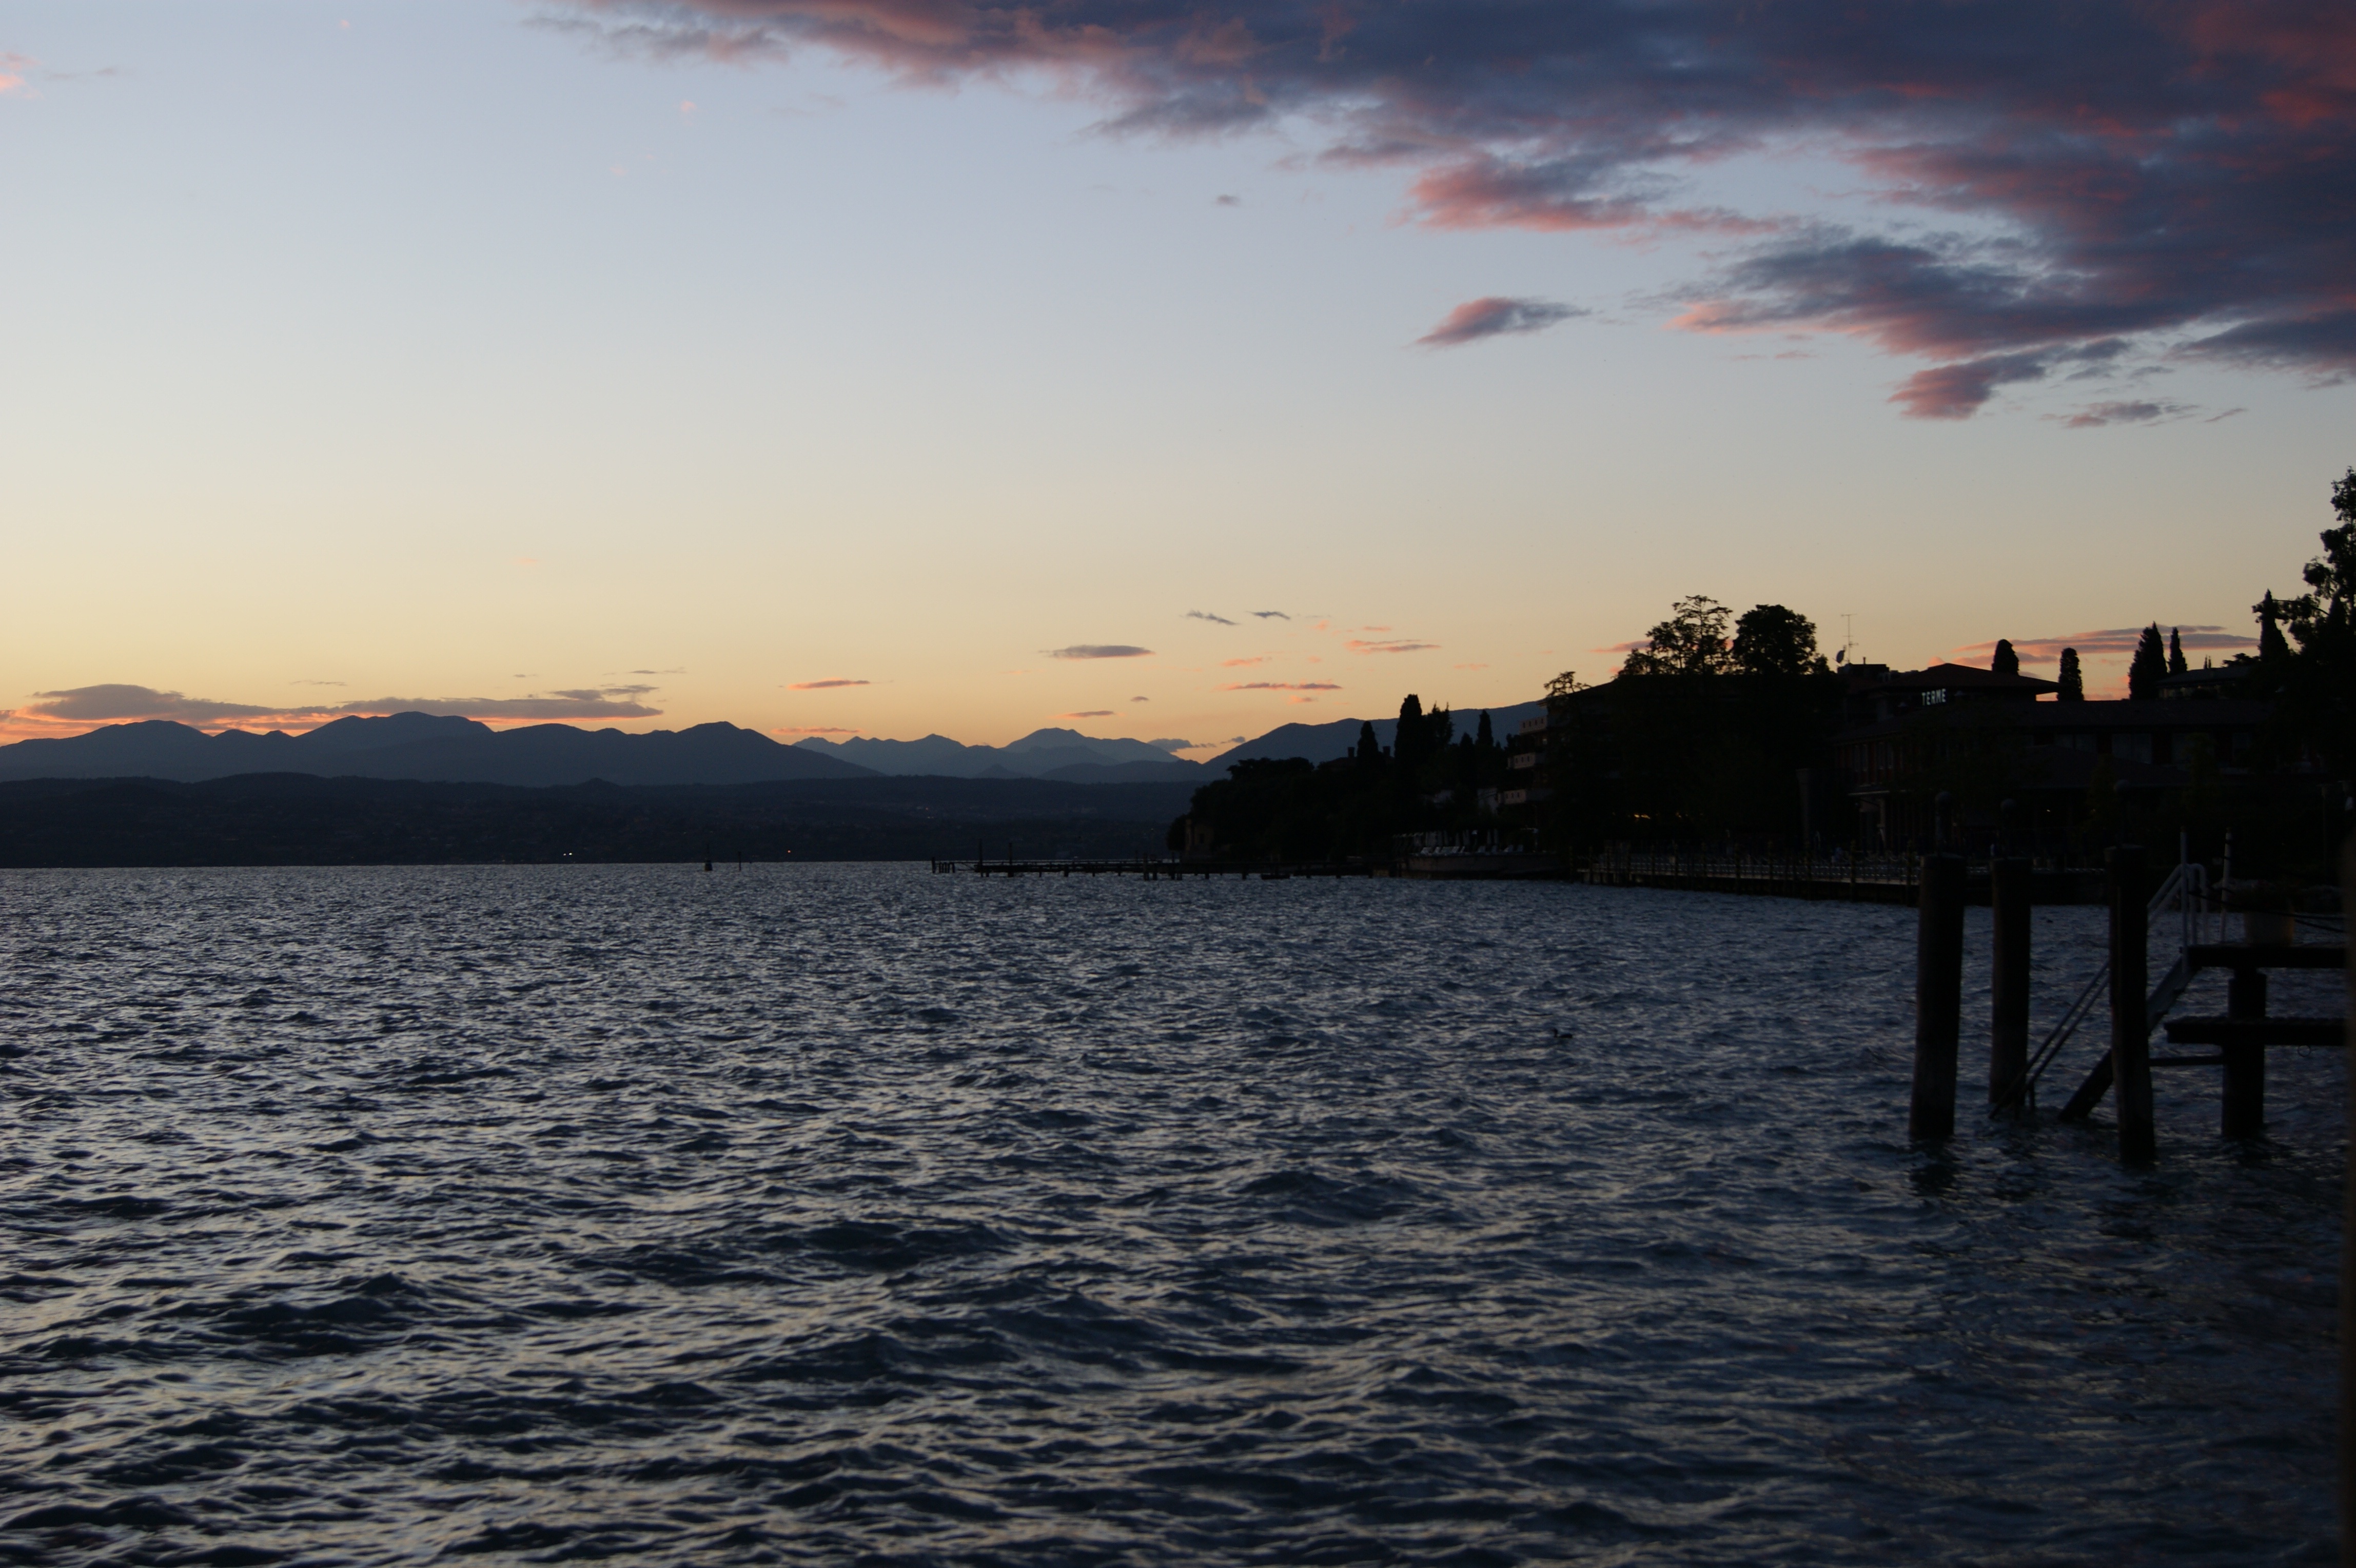
sea, coast, water, ocean, horizon, cloud, sky, sunrise, sunset, night, morning, shore, lake, dawn, river, summer, dusk, evening, twilight, reflection, vehicle, bay, afterglow, ferie, sirmione